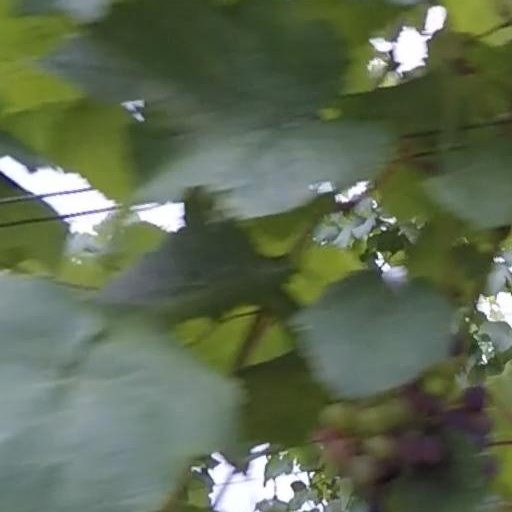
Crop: grape